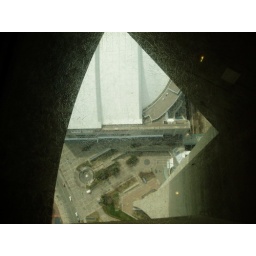
Looking down through the glass floor (yes, you walk on it!) atop the CN Tower in Toronto.